Judith Schaechter

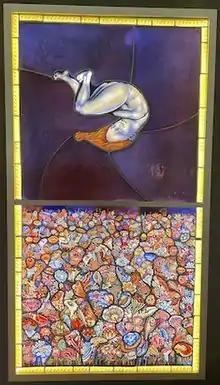
"The Birth of Eve" (2013) by Judith Schaechter at the Renwick Gallery in Washington, DC in 2022

Schaechter was born in Gainesville, Florida, in 1961, but spent her formative years growing up in Massachusetts. She has served on the faculty of numerous art schools, such as the Rhode Island School of Design. She served as an adjunct professor in the Crafts Department at The University of the Arts in Philadelphia, Pennsylvania, and adjunct faculty at the New York Academy of Art in New York, New York. Schaechter has also taught courses at Pilchuck Glass School in Seattle, Penland School of Crafts, Toyama Institute of Glass (Toyama, Toyama, Japan) and Australian National University in Canberra, Australia.